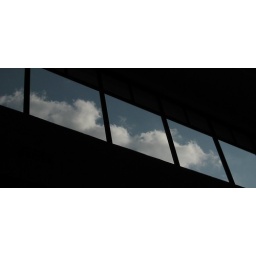
clouds in my window